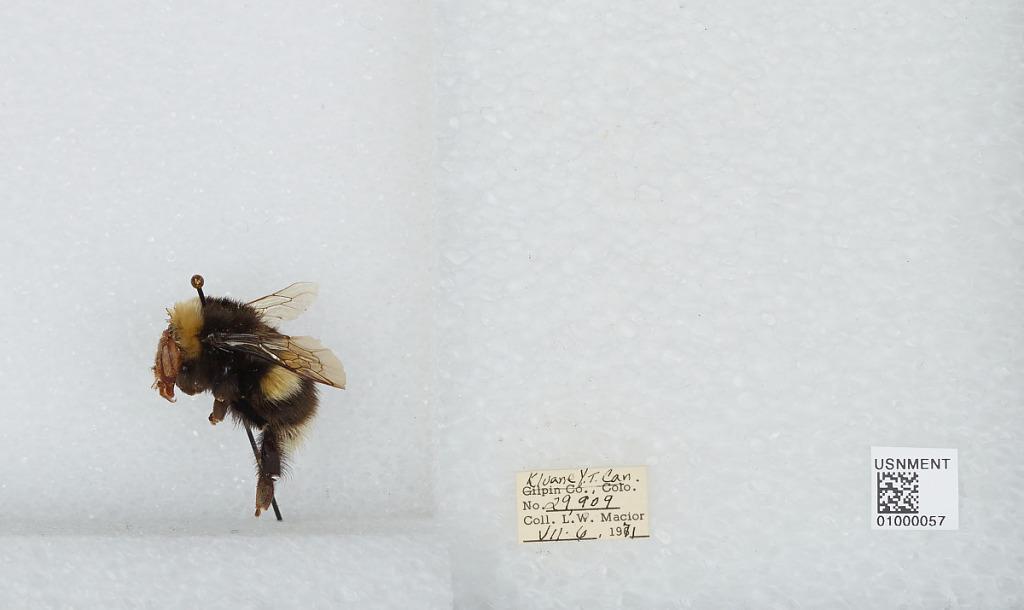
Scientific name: Bombus (Bombus) lucorum (Linnaeus)
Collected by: L. Macior
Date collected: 1971-7-6
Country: Canada
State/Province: Yukon Territory
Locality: Kluane
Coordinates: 60.75, -139.5